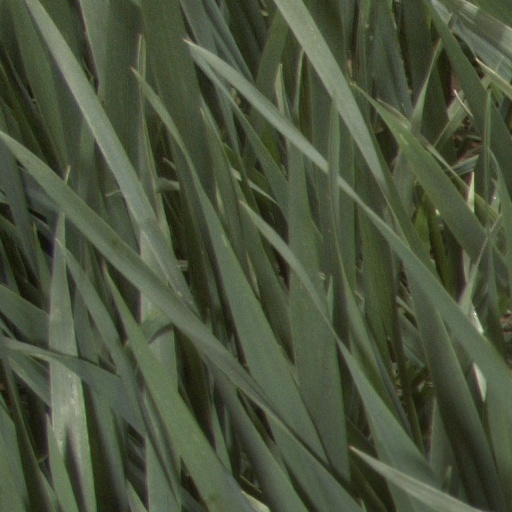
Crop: wheat